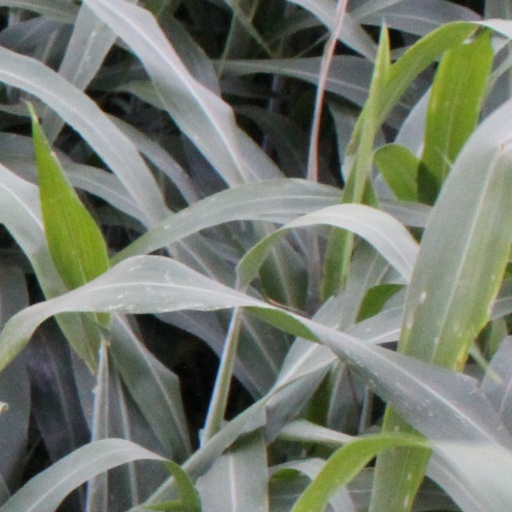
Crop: sorghum